Deir ez-Zor camps

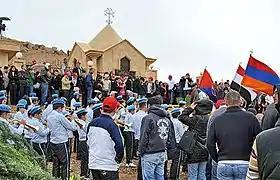
Armenian pilgrims gathered in the Syrian village of Margadeh, near Deir ez-Zor, to commemorate the 94th anniversary of the Armenian genocide

In the village of Margadeh, (88 km from Deir ez-Zor, an Armenian chapel dedicated to those massacred there during the genocide "houses some of the bones of the dead". Lebanese and Syrians make pilgrimages to this memorial organized by the Armenian Apostolic Church of Aleppo.